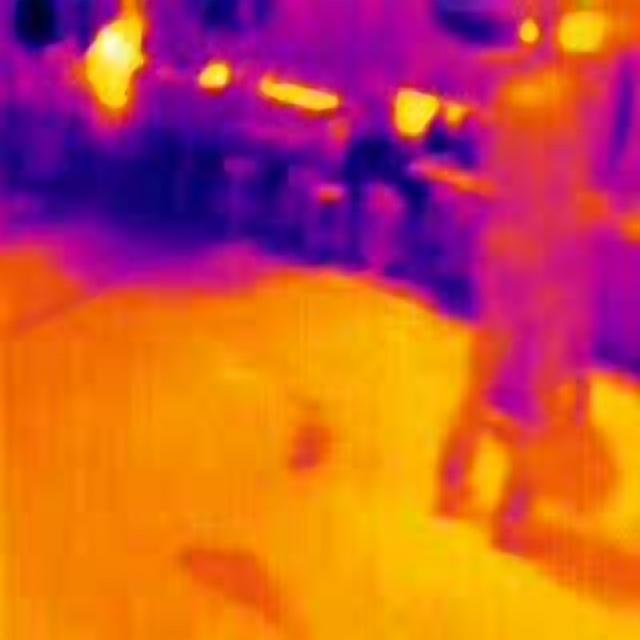
Detected objects:
label: person